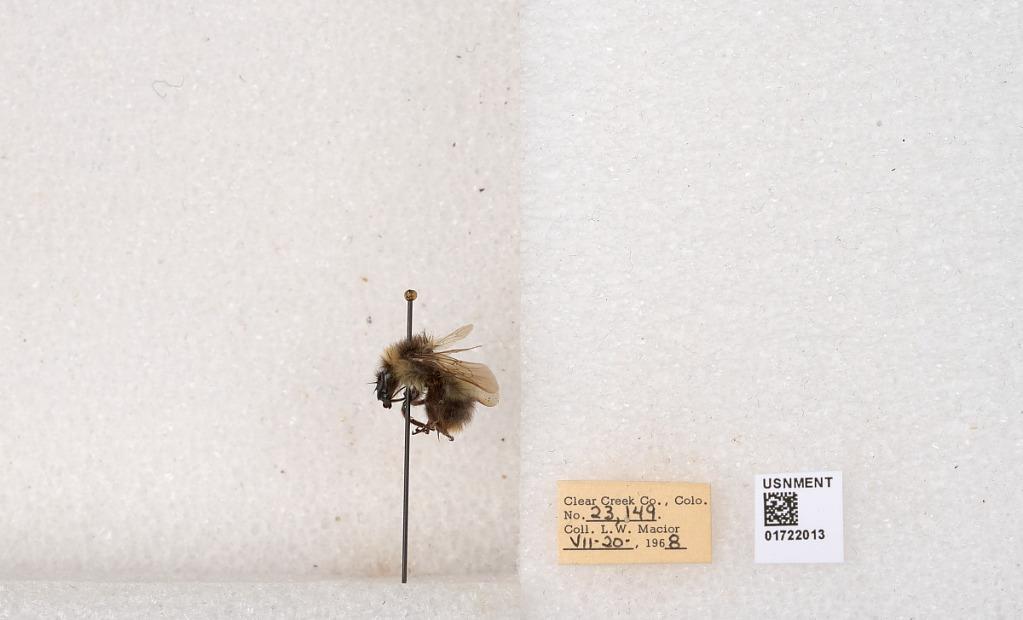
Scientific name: Bombus kirbyellus
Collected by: L. Macior
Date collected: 1968-7-20
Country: United States
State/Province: Colorado
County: Clear Creek
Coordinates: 39.6891, -105.644